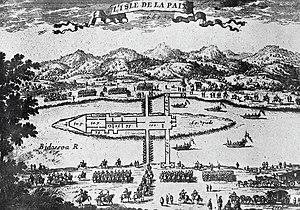
L'Ile de la Conférence en 1660 (gravure du temps).
L'île des Faisans ou île de la Conférence est une petite île fluviale située sur la Bidassoa, près de son embouchure et de la baie de Chingoudy, sur la frontière franco-espagnole.